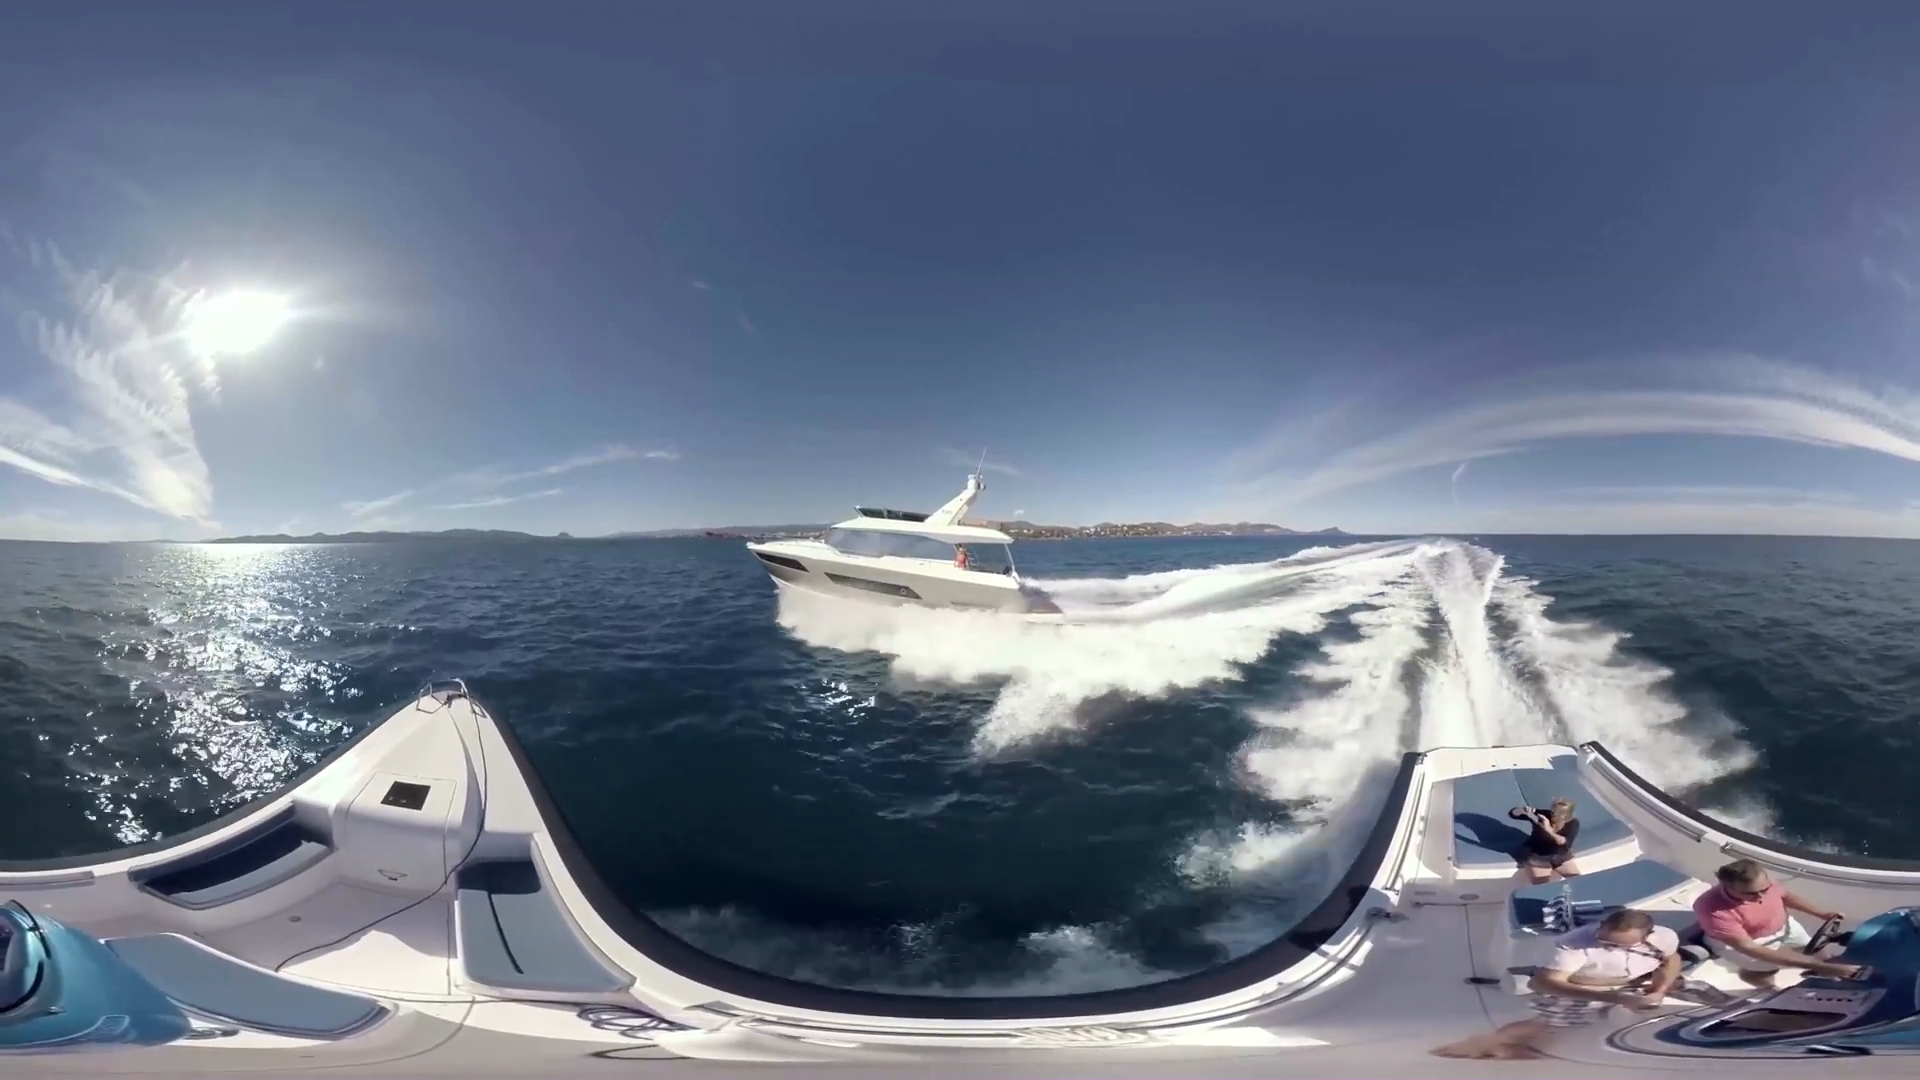
Referred object: the white yacht

Referred object: the white motor yacht